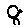
Label: 8